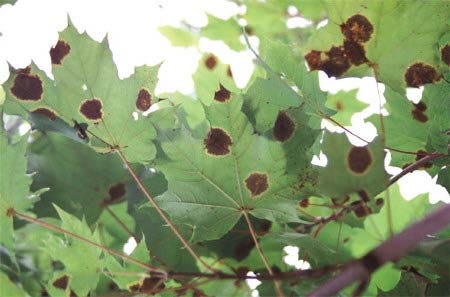
Plant: Maple
Disease: maple tar spot